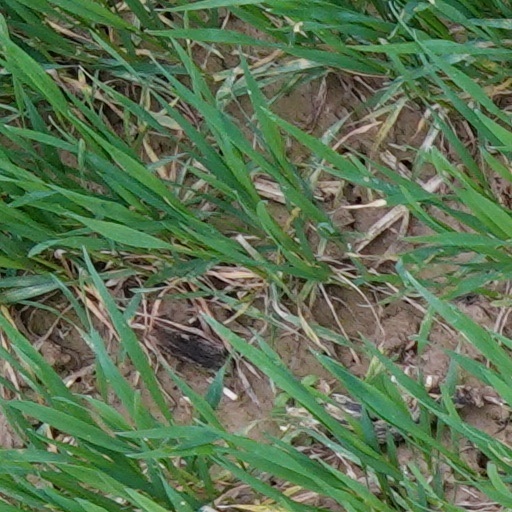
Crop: wheat